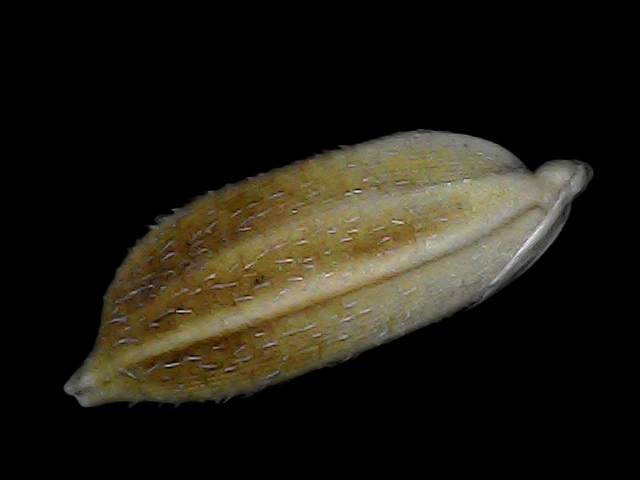
Rice variety: Bd91